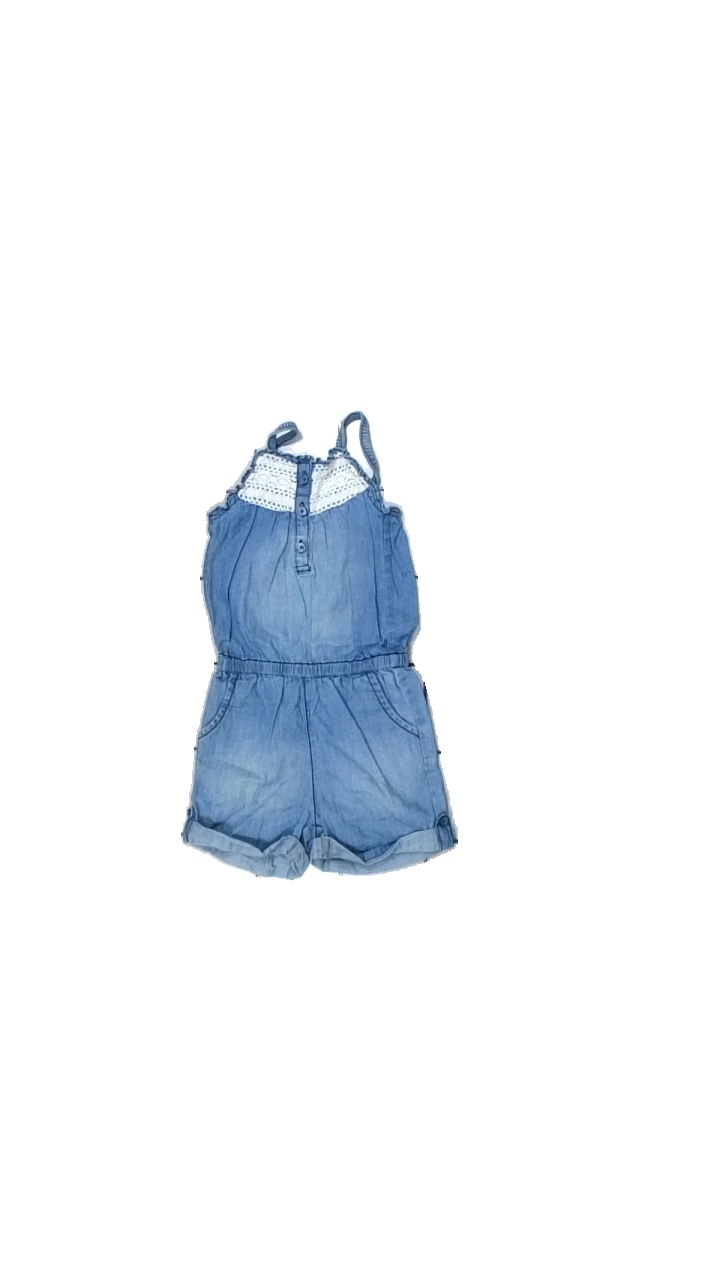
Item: Dress (Children)
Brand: Lindex
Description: blå jumpsuit med spets fram
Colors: Blue, White
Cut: Regular
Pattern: Lace
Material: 100% cotton
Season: All
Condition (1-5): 5
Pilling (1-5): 5
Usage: Reuse
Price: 50-100